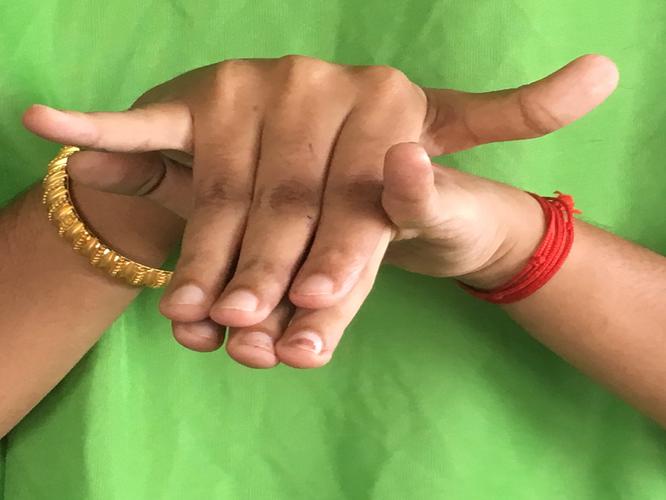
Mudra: Varaha
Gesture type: double_hand